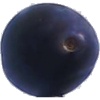
Label: Plum 3